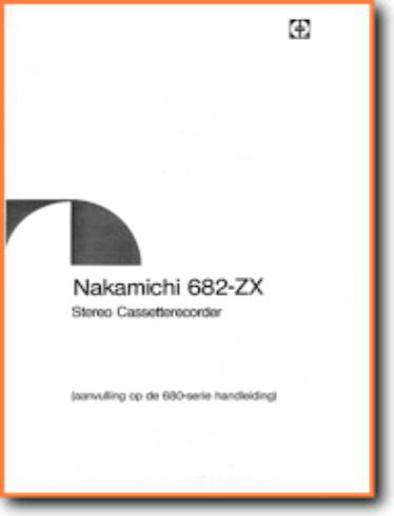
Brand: nakamichi-1
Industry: Necessities